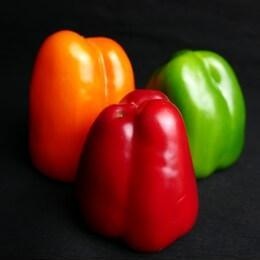
Label: capsicum